Frederiksholms Kanal 16–18

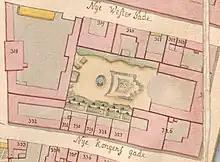
No. 325 seen in a detail from Christian Gedde's map of Copenhagen's West Quarter, 1757. Note: Only the "3--" is readable due to a folding damage.

The property on the site was listed in the Copenhagen's first cadastre of 1689 as No. 285 in the city's West Quarter, owned by customs inspector ("toldforvalter") Laurids Eskildsen. The property was shortly thereafter sold to Christian Siegfred von Plessen (1646-1723). In the 1690s, he constructed a large town mansion with a Baroque garden on the rear. The property was after his death passed on to his son Ludvig von Plessen. His property was listed in the new cadastre of 1756 as No. 325 in the West Quarter. It was a two-storey building, with a long main wing along the canal and two secondary wings extending from its rear side along each side of a central courtyard. It had a large garden, which occupied the entire central part of the block.